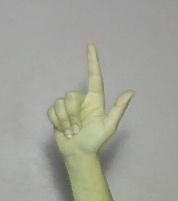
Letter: laam